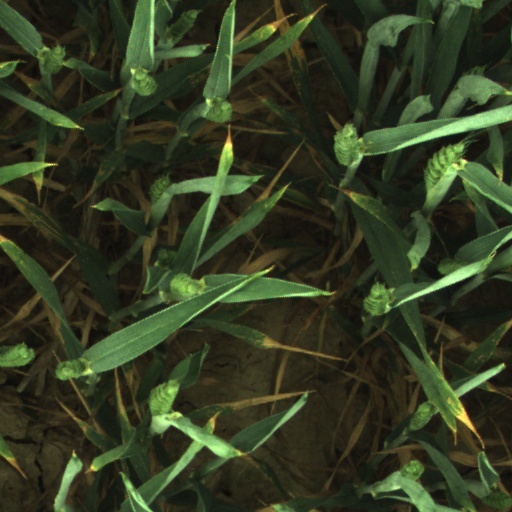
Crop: wheat